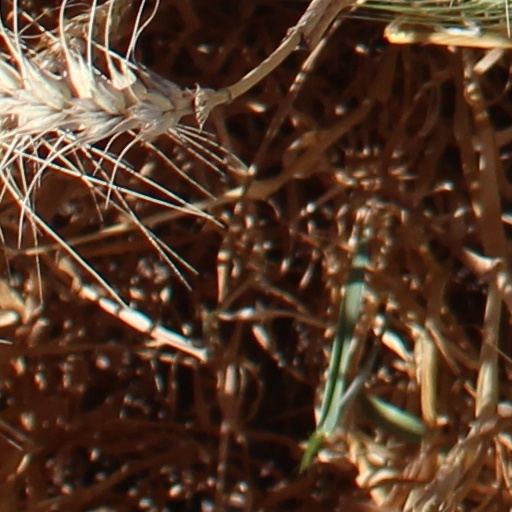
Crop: wheat